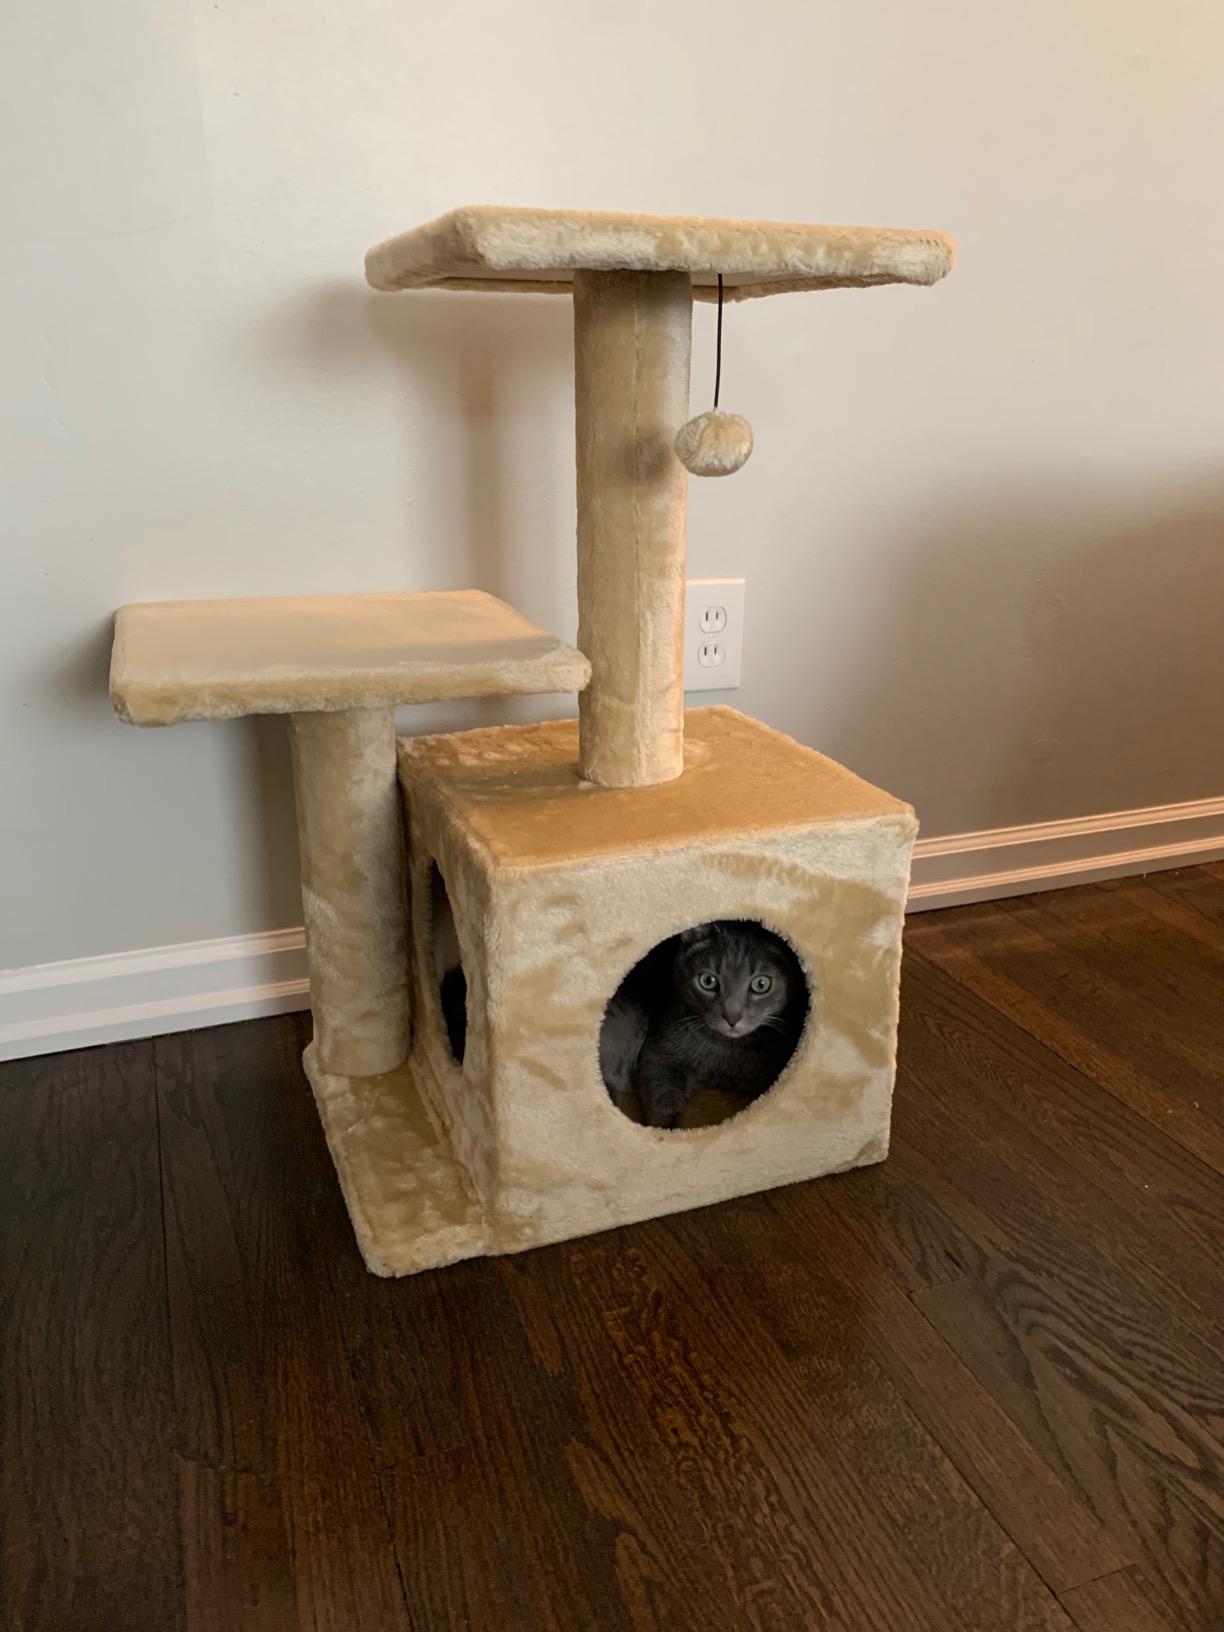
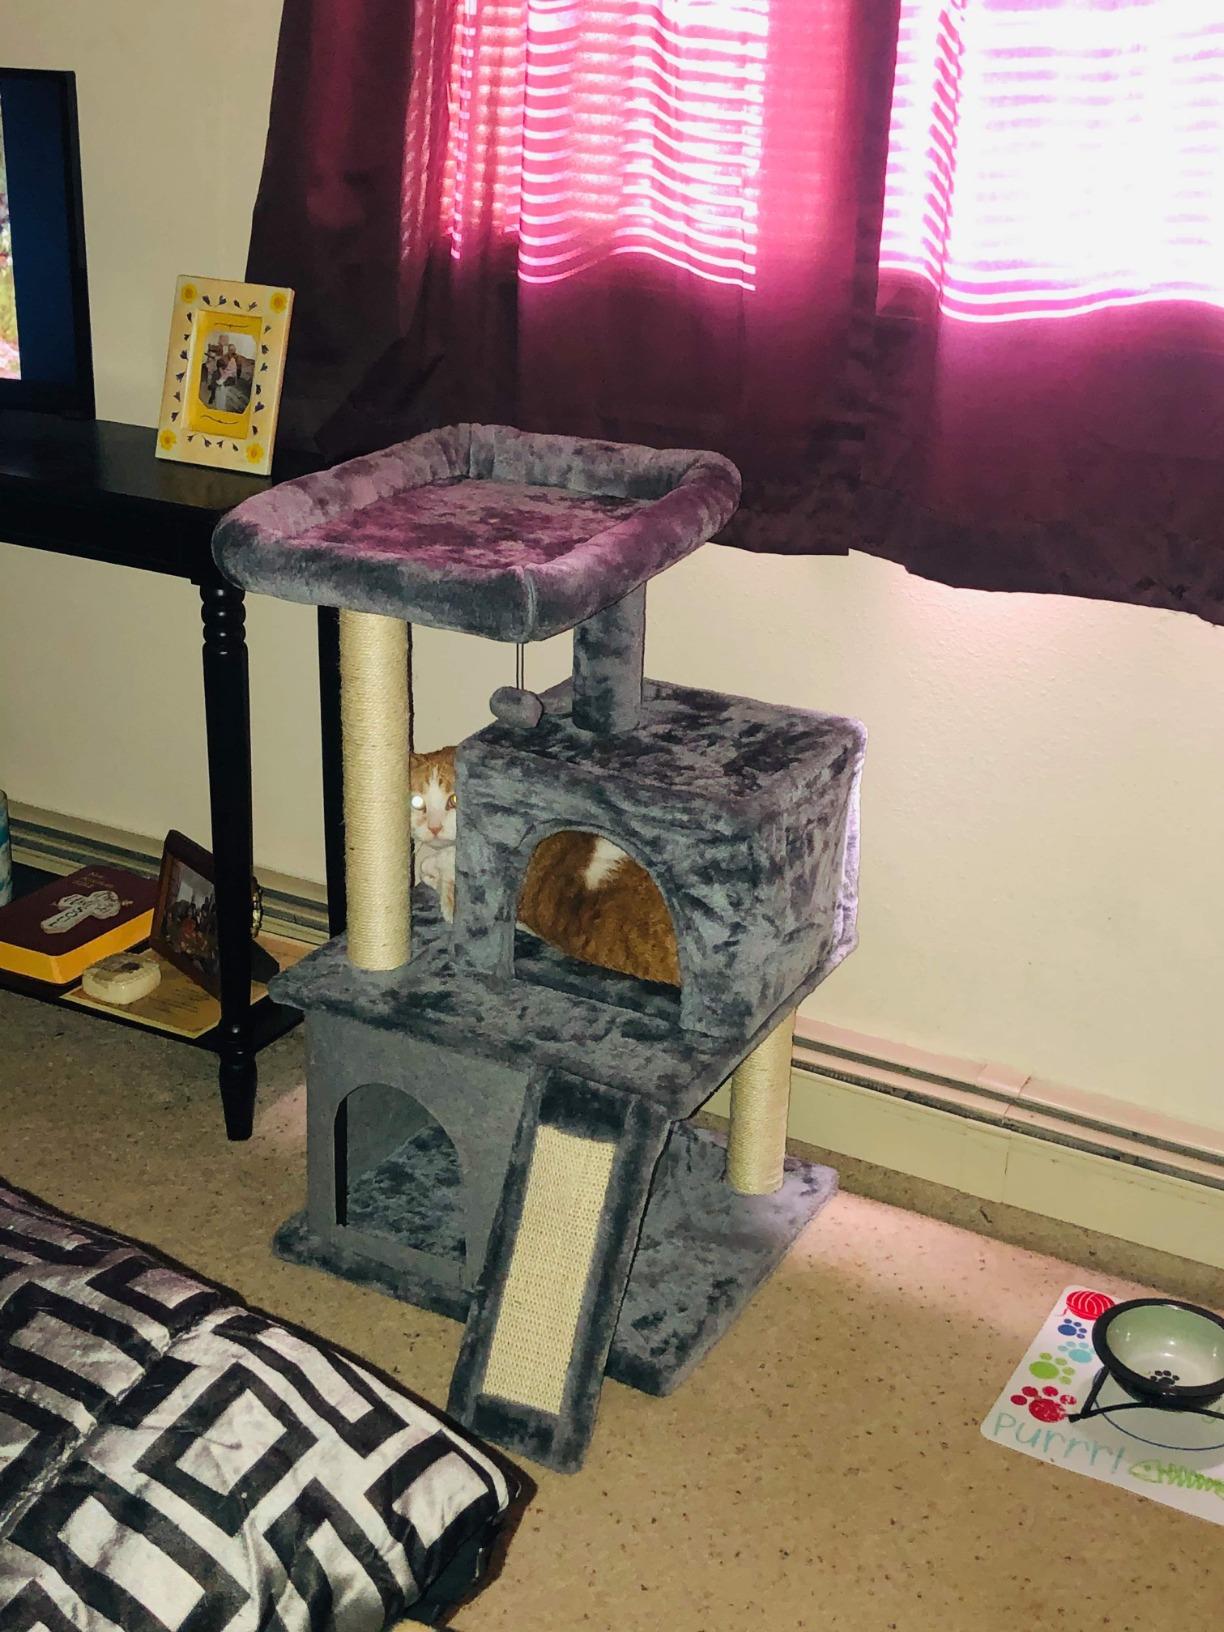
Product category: items_cat tree
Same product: no